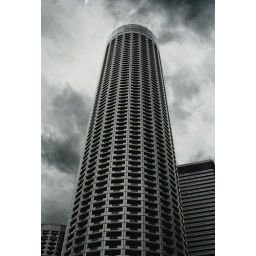
under a pale gray sky